Angular resolution

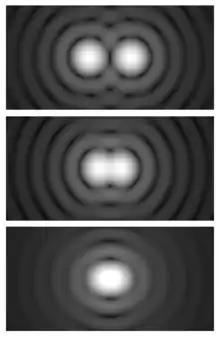
Airy diffraction patterns generated by light from two point sources passing through a circular aperture, such as the pupil of the eye. Points far apart (top) or meeting the Rayleigh criterion (middle) can be distinguished. Points closer than the Rayleigh criterion (bottom) are difficult to distinguish.

The imaging system's resolution can be limited either by aberration or by diffraction causing blurring of the image. These two phenomena have different origins and are unrelated. Aberrations can be explained by geometrical optics and can in principle be solved by increasing the optical quality of the system. On the other hand, diffraction comes from the wave nature of light and is determined by the finite aperture of the optical elements. The lens' circular aperture is analogous to a two-dimensional version of the single-slit experiment. Light passing through the lens interferes with itself creating a ring-shape diffraction pattern, known as the Airy pattern, if the wavefront of the transmitted light is taken to be spherical or plane over the exit aperture.